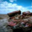
Label: forest